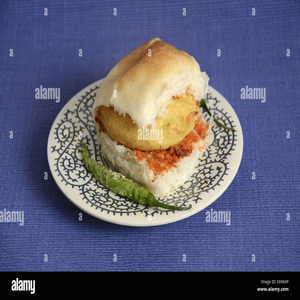
Dish: vadapav